Alex Higgins

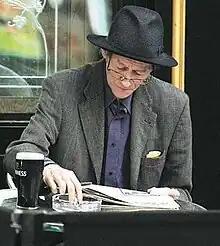
Higgins in 2008

Alexander Gordon Higgins (18 March 1949 – 24 July 2010) was a Northern Irish professional snooker player and a two-time world champion who is remembered as one of the most iconic figures in the sport's history. Nicknamed "Hurricane Higgins" for his rapid play, and known as the "People's Champion" for his popularity and charisma, he is often credited as a key figure in snooker's success as a mainstream televised sport in the 1980s.